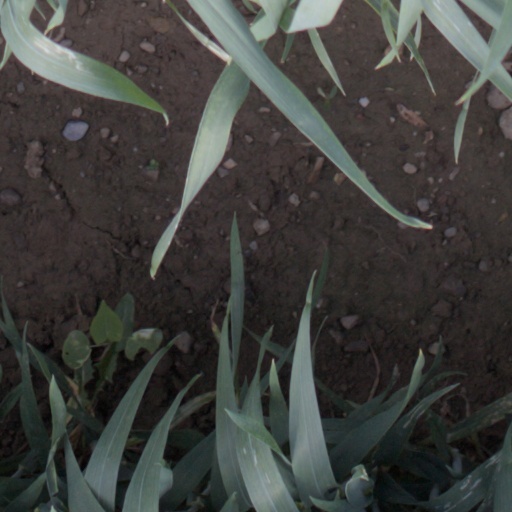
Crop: wheat